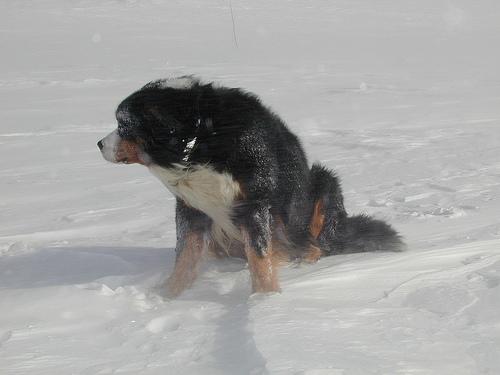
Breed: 211-n000061-Bernese_mountain_dog